Sky position (RA, Dec in degrees): 182.282, 22.313
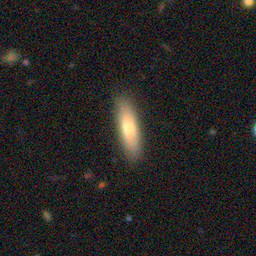
Galaxy morphology: Cigar Shaped Smooth Galaxies